Aquaman

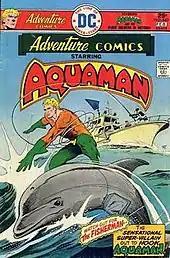
Aquaman in "Adventure Comics" #443 (January 1976), art by Jim Aparo

The 1960s series introduced other such archenemies as the Ocean Master (Aquaman's amnesiac half-brother Orm), Black Manta, the Fisherman, the Scavenger, and the terrorist organization known as O.G.R.E. Other recurring members of the Aquaman cast introduced in this series include the well-meaning but annoying Qwsp (a water sprite); Nuidis Vulko, a trustworthy Atlantean scientist who became Aquaman's royal advisor and whom Aquaman eventually appoints to be king after leaving the throne himself; and Tula (known as "Aquagirl"), an Atlantean princess who was Aqualad's primary love interest.